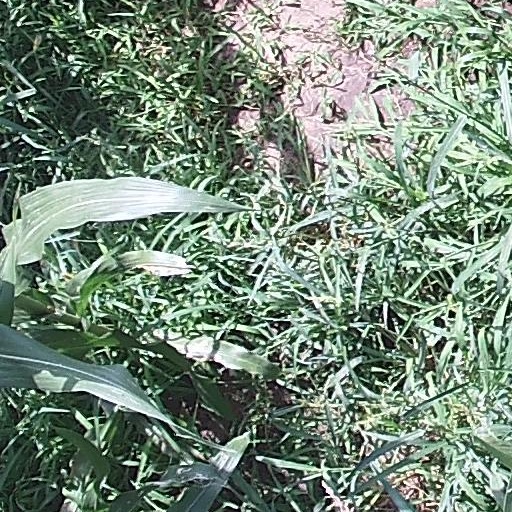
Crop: maize; corn